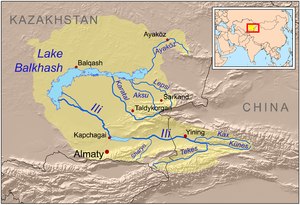
L’Ili ou Ily est une rivière endoréique de Chine et du Kazakhstan.
L’Aïagouz est une rivière du Kazakhstan. Long de 800 km, il coule au Kazakhstan dans les oblys d'Almaty et du Kazakhstan-Oriental et se jette dans le lac Balkhach. Il a donné son nom au district éponyme.
Le lac Balkhach est le plus grand lac du Kazakhstan et le troisième d'Asie, après la mer Caspienne et le lac Baïkal, situé en Sibérie orientale et avec lequel il est souvent confondu.
Malus sieversii est un pommier sauvage originaire des montagnes d'Asie centrale où il pousse en populations groupées qui forment des forêts de pommiers. Les barrières naturelles de ces régions montagneuses ont isolé l'espèce, favorisant ainsi une évolution intraspécifique. Malus sieversii est l'unique ancêtre de la plupart des cultivars de pommier domestique sauf pour certains cultivars peu nombreux issus d'hybridations principalement avec M. sylvestris ou Malus floribunda. L'espèce est aujourd'hui considérée comme vulnérable par l'Union internationale pour la conservation de la nature et est menacée autant par le réchauffement climatique que divers impacts anthropiques : touristification, pillage et biopiraterie, urbanisation. Ce pommier devant son existence et sa pérénnité aux caractéristiques géographiques, pédoclimatiques du Tian Shan ainsi qu'à l'absence totale de présence humaine propre aux forêts primaires, sa protection pose donc un défi unique : celui de conserver ces conditions exceptionnelles in situ.